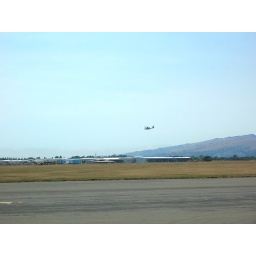
The Catalina flying boat takes off on a joy-ride over Christchurch, during the Wigram Airshow (Sun 8-2-2009).